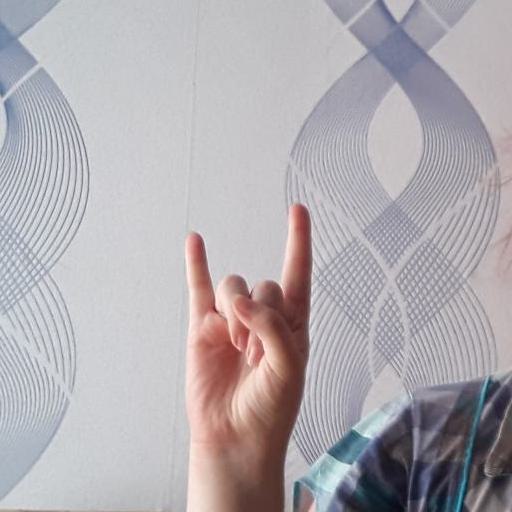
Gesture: rock